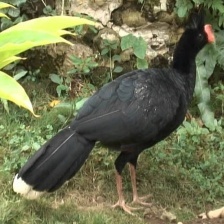
Species: WATTLED CURASSOW
Scientific name: CRAX GLOBULOSA